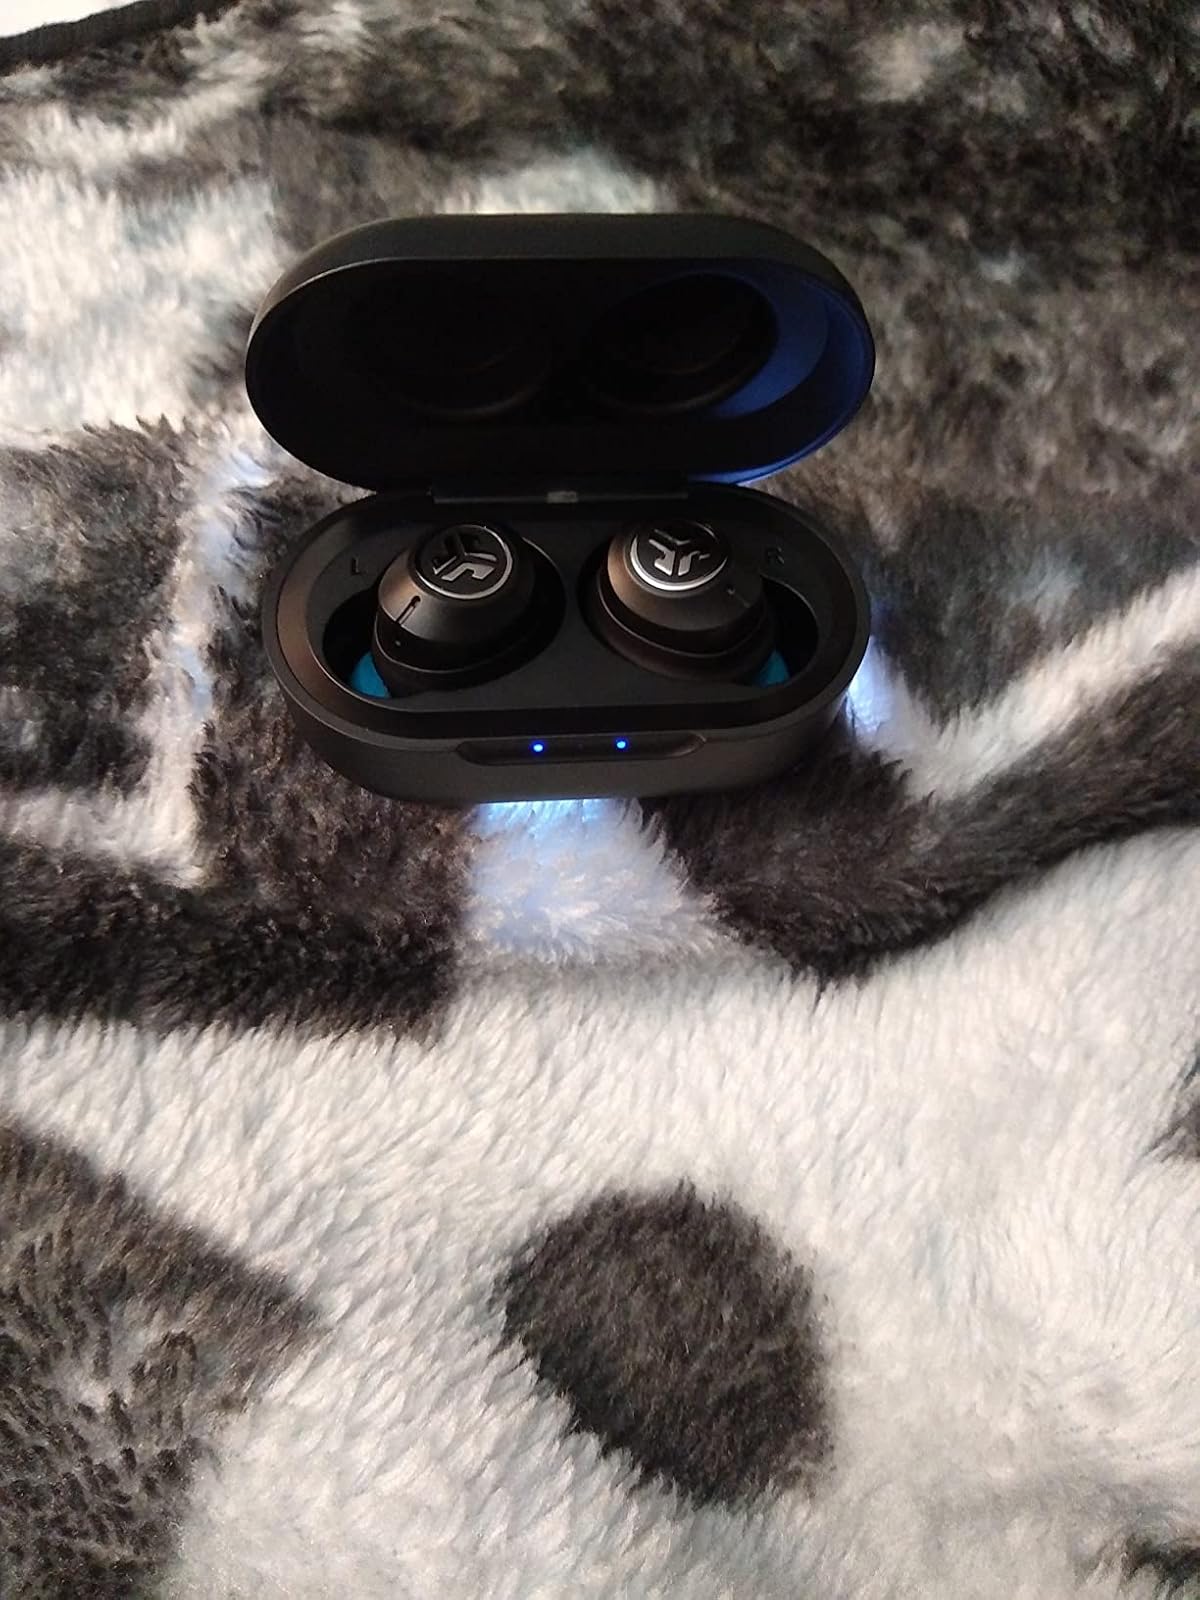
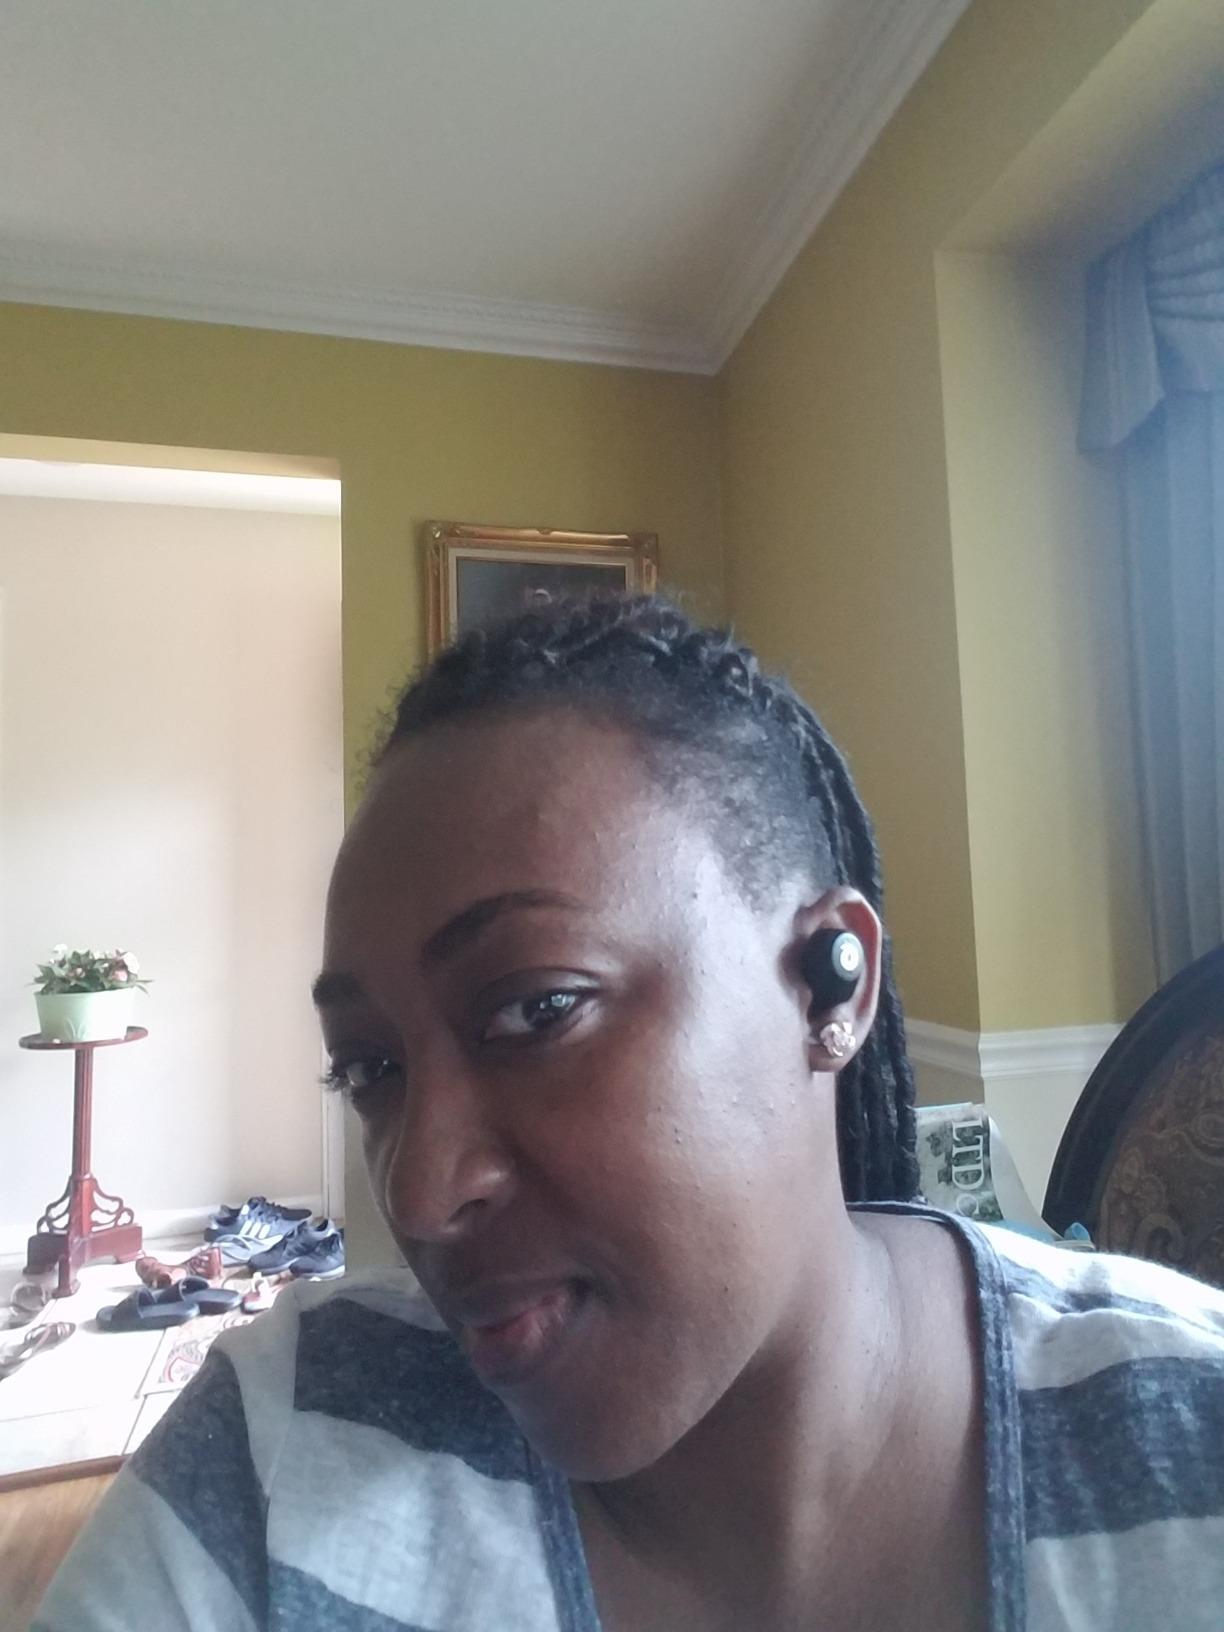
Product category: earbuds
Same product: no